Jerzy Białłozor

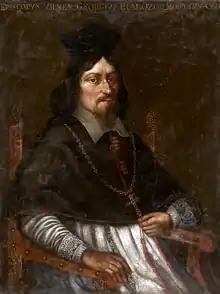

Jerzy Białłozor (c. 1622-1665) was a Polish nobleman, bishop of Smoleńsk since 1658 and Wilno since 21 November 1661, secretary of the King.